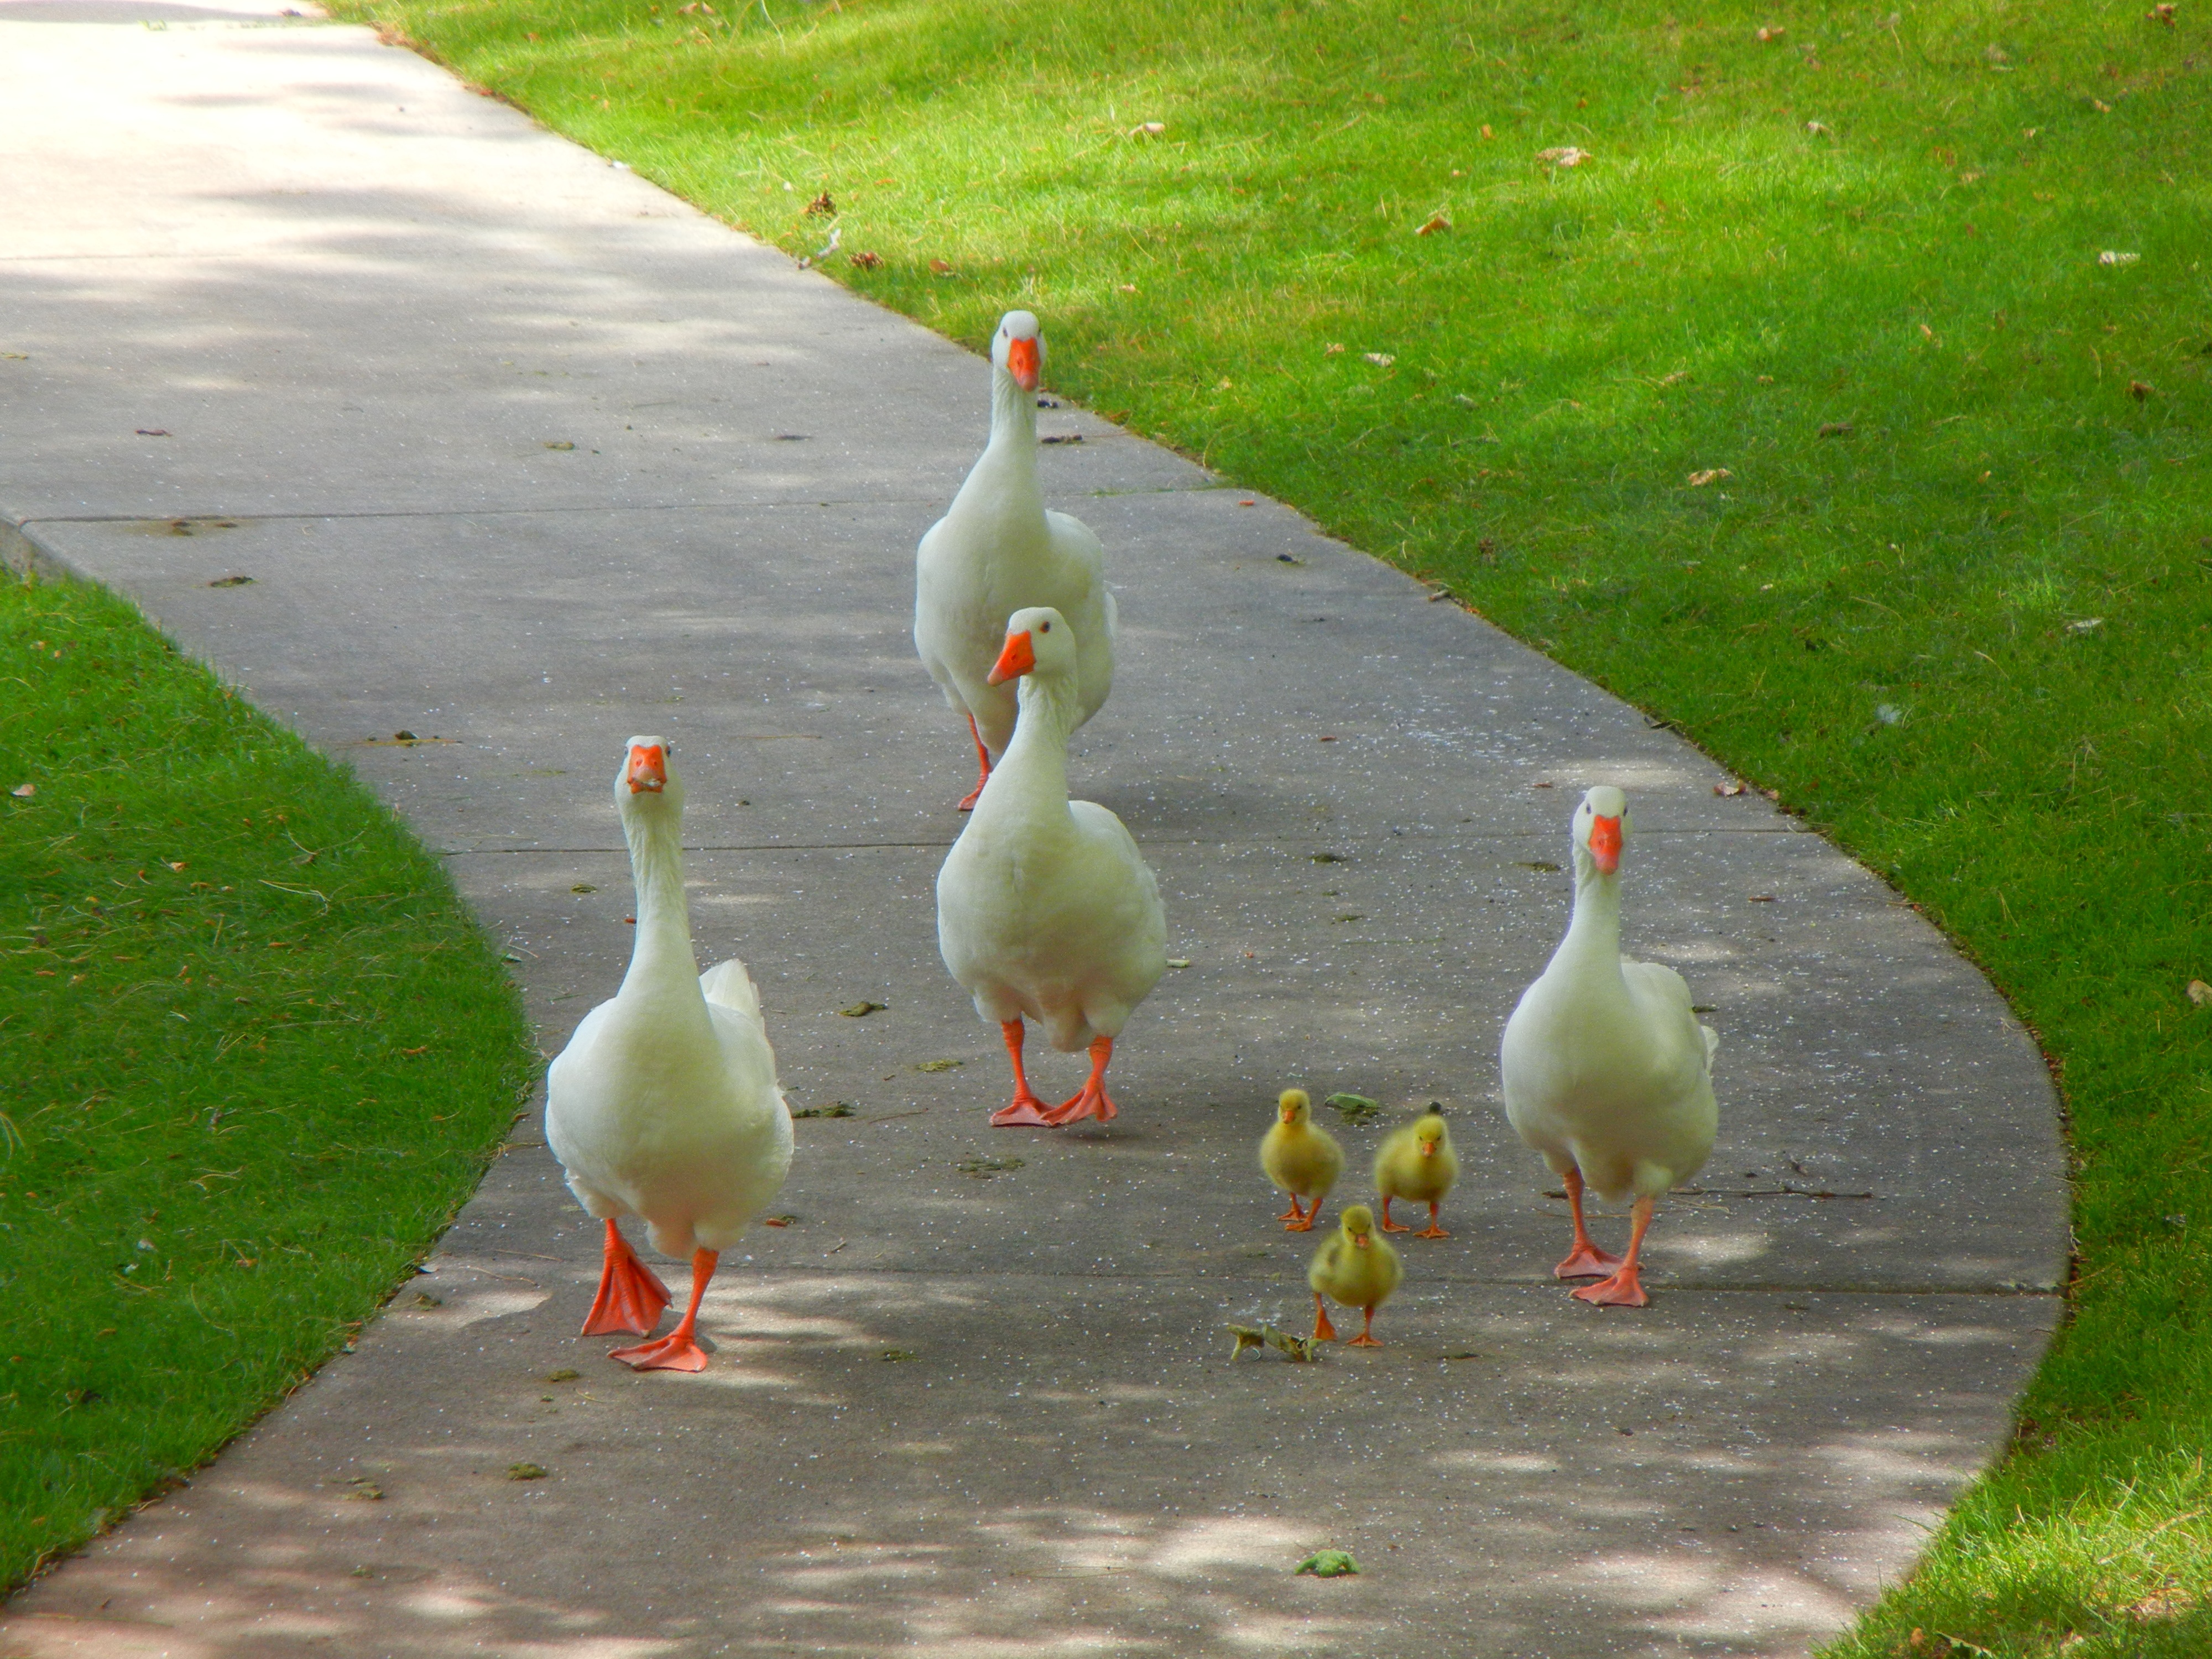
nature, walking, bird, wing, beak, fauna, birds, family, duck, goose, vertebrate, waterfowl, water bird, ducklings, white feathers, orange beak, yellow feathes, ducks geese and swans